Union Jack

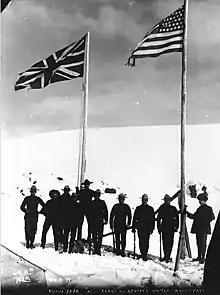
The Union Flag and the U.S. flag at the Canada-U.S. border, 1899. The Union Flag was the formal flag of Canada until 1965.

The Union Jack is the national flag of the British Overseas Territories, which are parts of the British realm with varying degrees of local autonomy. Most populated administrative regions and territories of the United Kingdom have been granted a unique flag for the locality, usually the Blue ensign or Red ensign defaced with the distinguishing arms of the territory. All fly the Union Jack in some form, with the exception of Gibraltar (other than the government ensign).